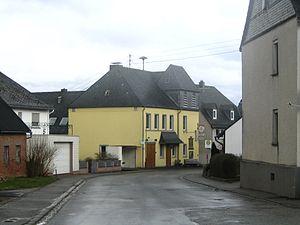
Wahlenau est une municipalité du Verbandsgemeinde Kirchberg, dans l'arrondissement de Rhin-Hunsrück, en Rhénanie-Palatinat, dans l'ouest de l'Allemagne.